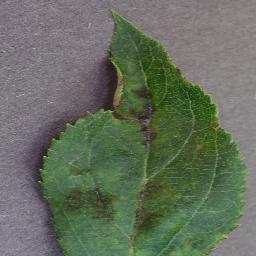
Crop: apple
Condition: scab